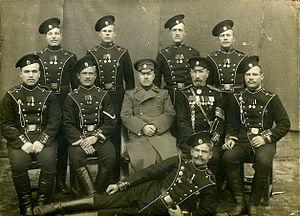
Le Régiment des chasseurs de la Garde, était à l'origine un bataillon de chasseurs de la garde impériale russe. Le régiment lui-même fut créé le 9 novembre 1796 par l'empereur Paul Iᵉʳ de Russie.